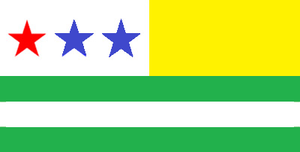
Cet article présente une liste des principales villes d'Équateur jusqu'en 2012.
Tosagua est un canton d'Équateur situé dans la province de Manabí.